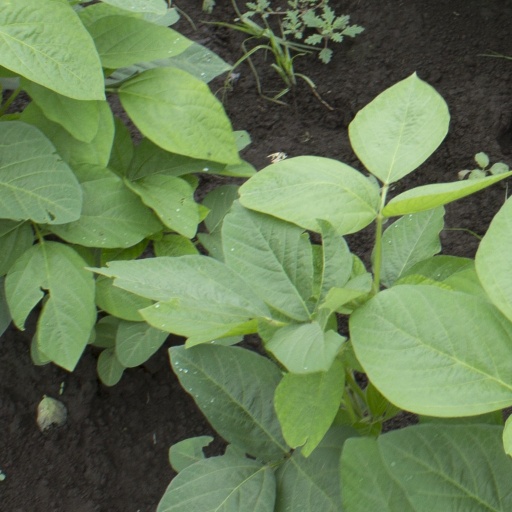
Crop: soybean